Mont Tremblant Resort

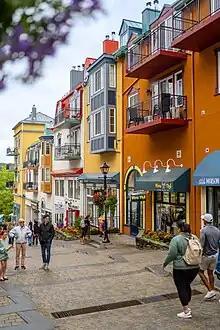

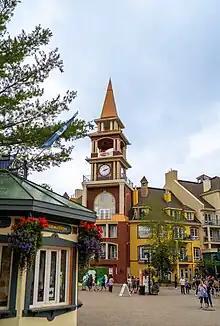
Clock Tower.

The Mont Tremblant Resort also has extensive shopping for ski and snowboard enthusiasts. The municipal village of Mont-Tremblant is distant.